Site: brandenburg
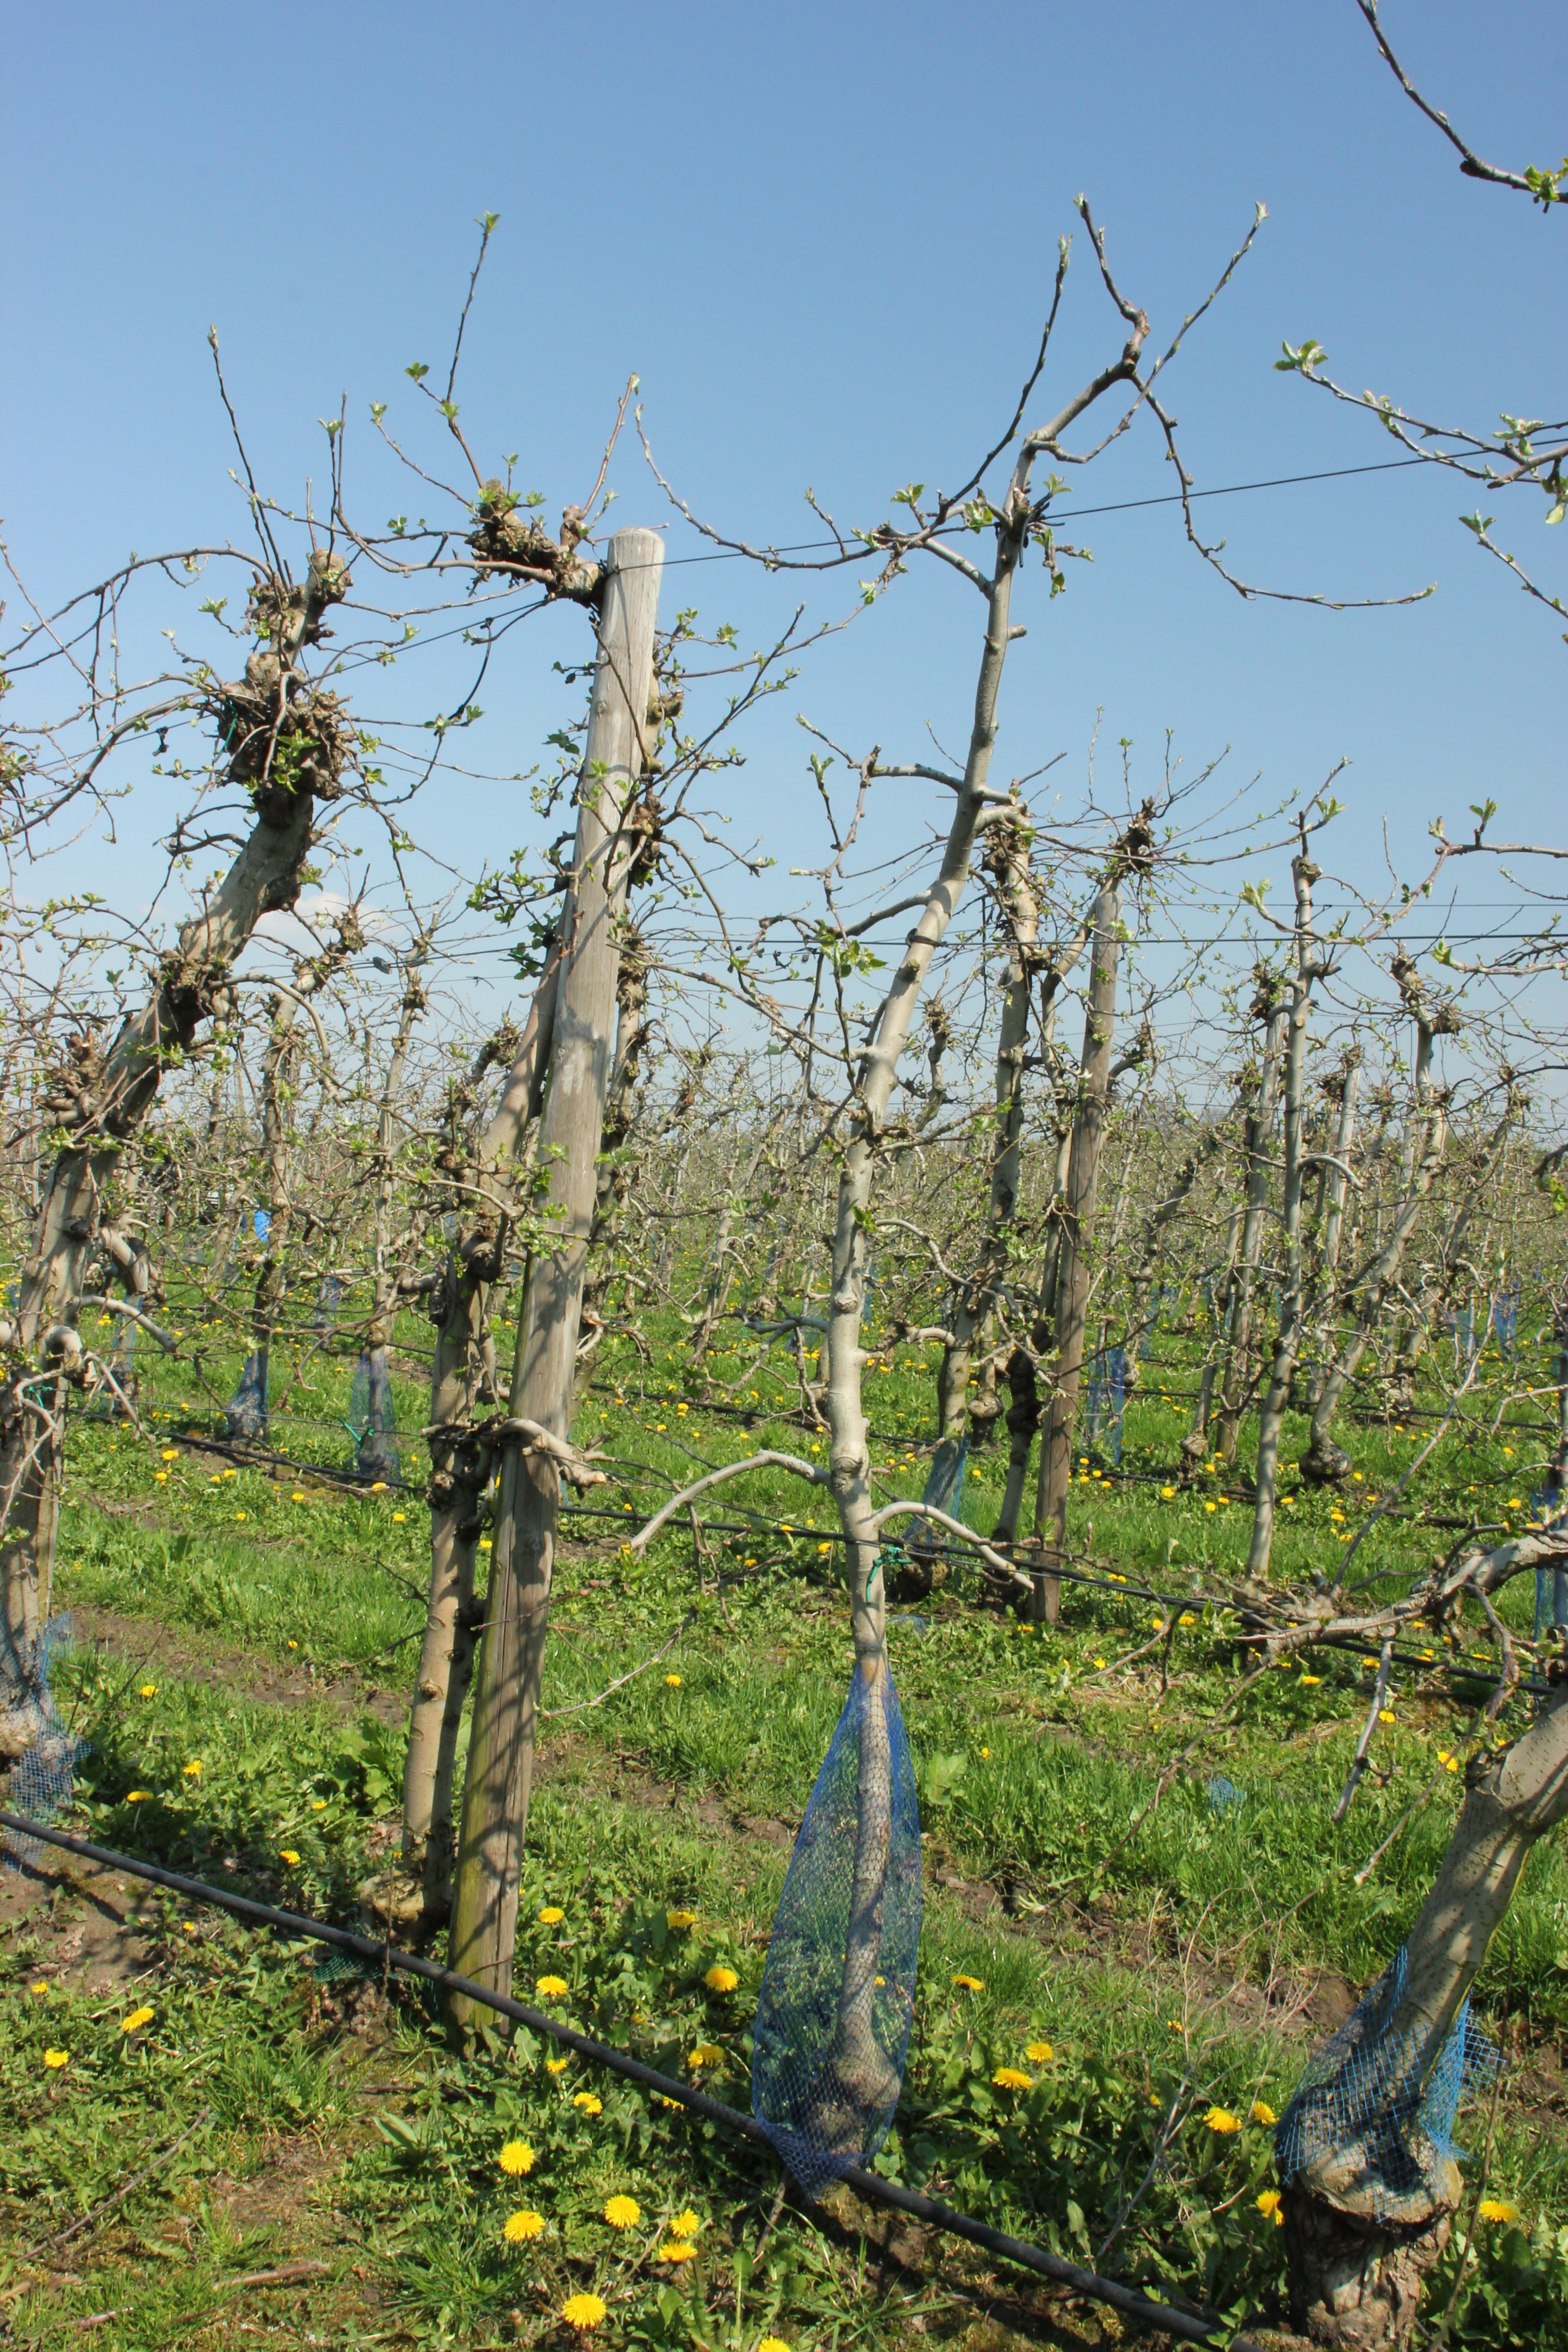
Growth stage (BBCH 56): Inflorescence emergence